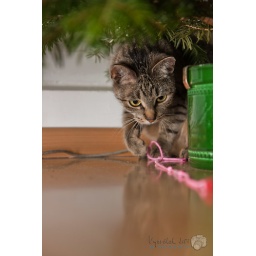
Dibel cat playing below christmas tree